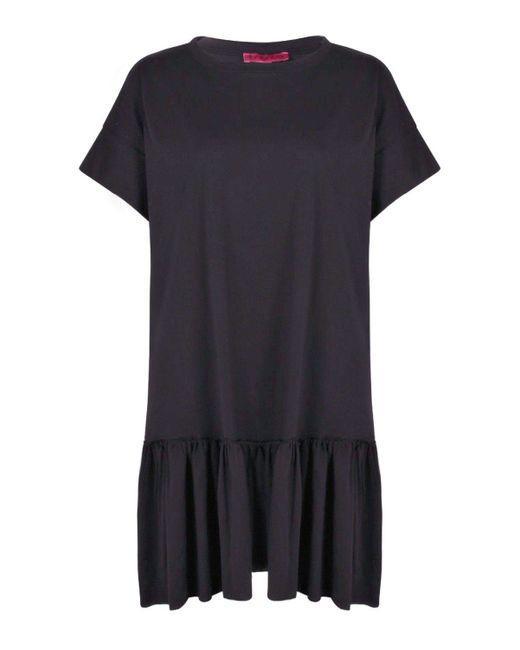
schwarzes lässiges informelles Sommer-Minikleid